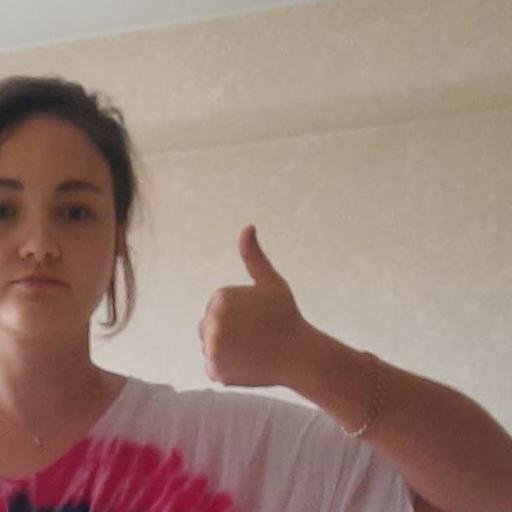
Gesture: like